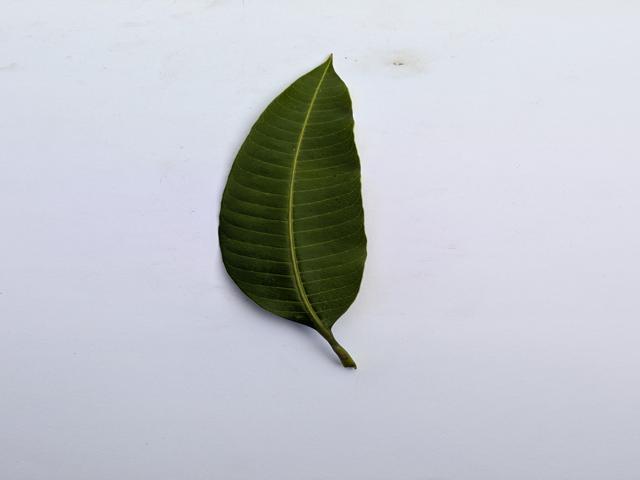
Mango leaf variety: Banana